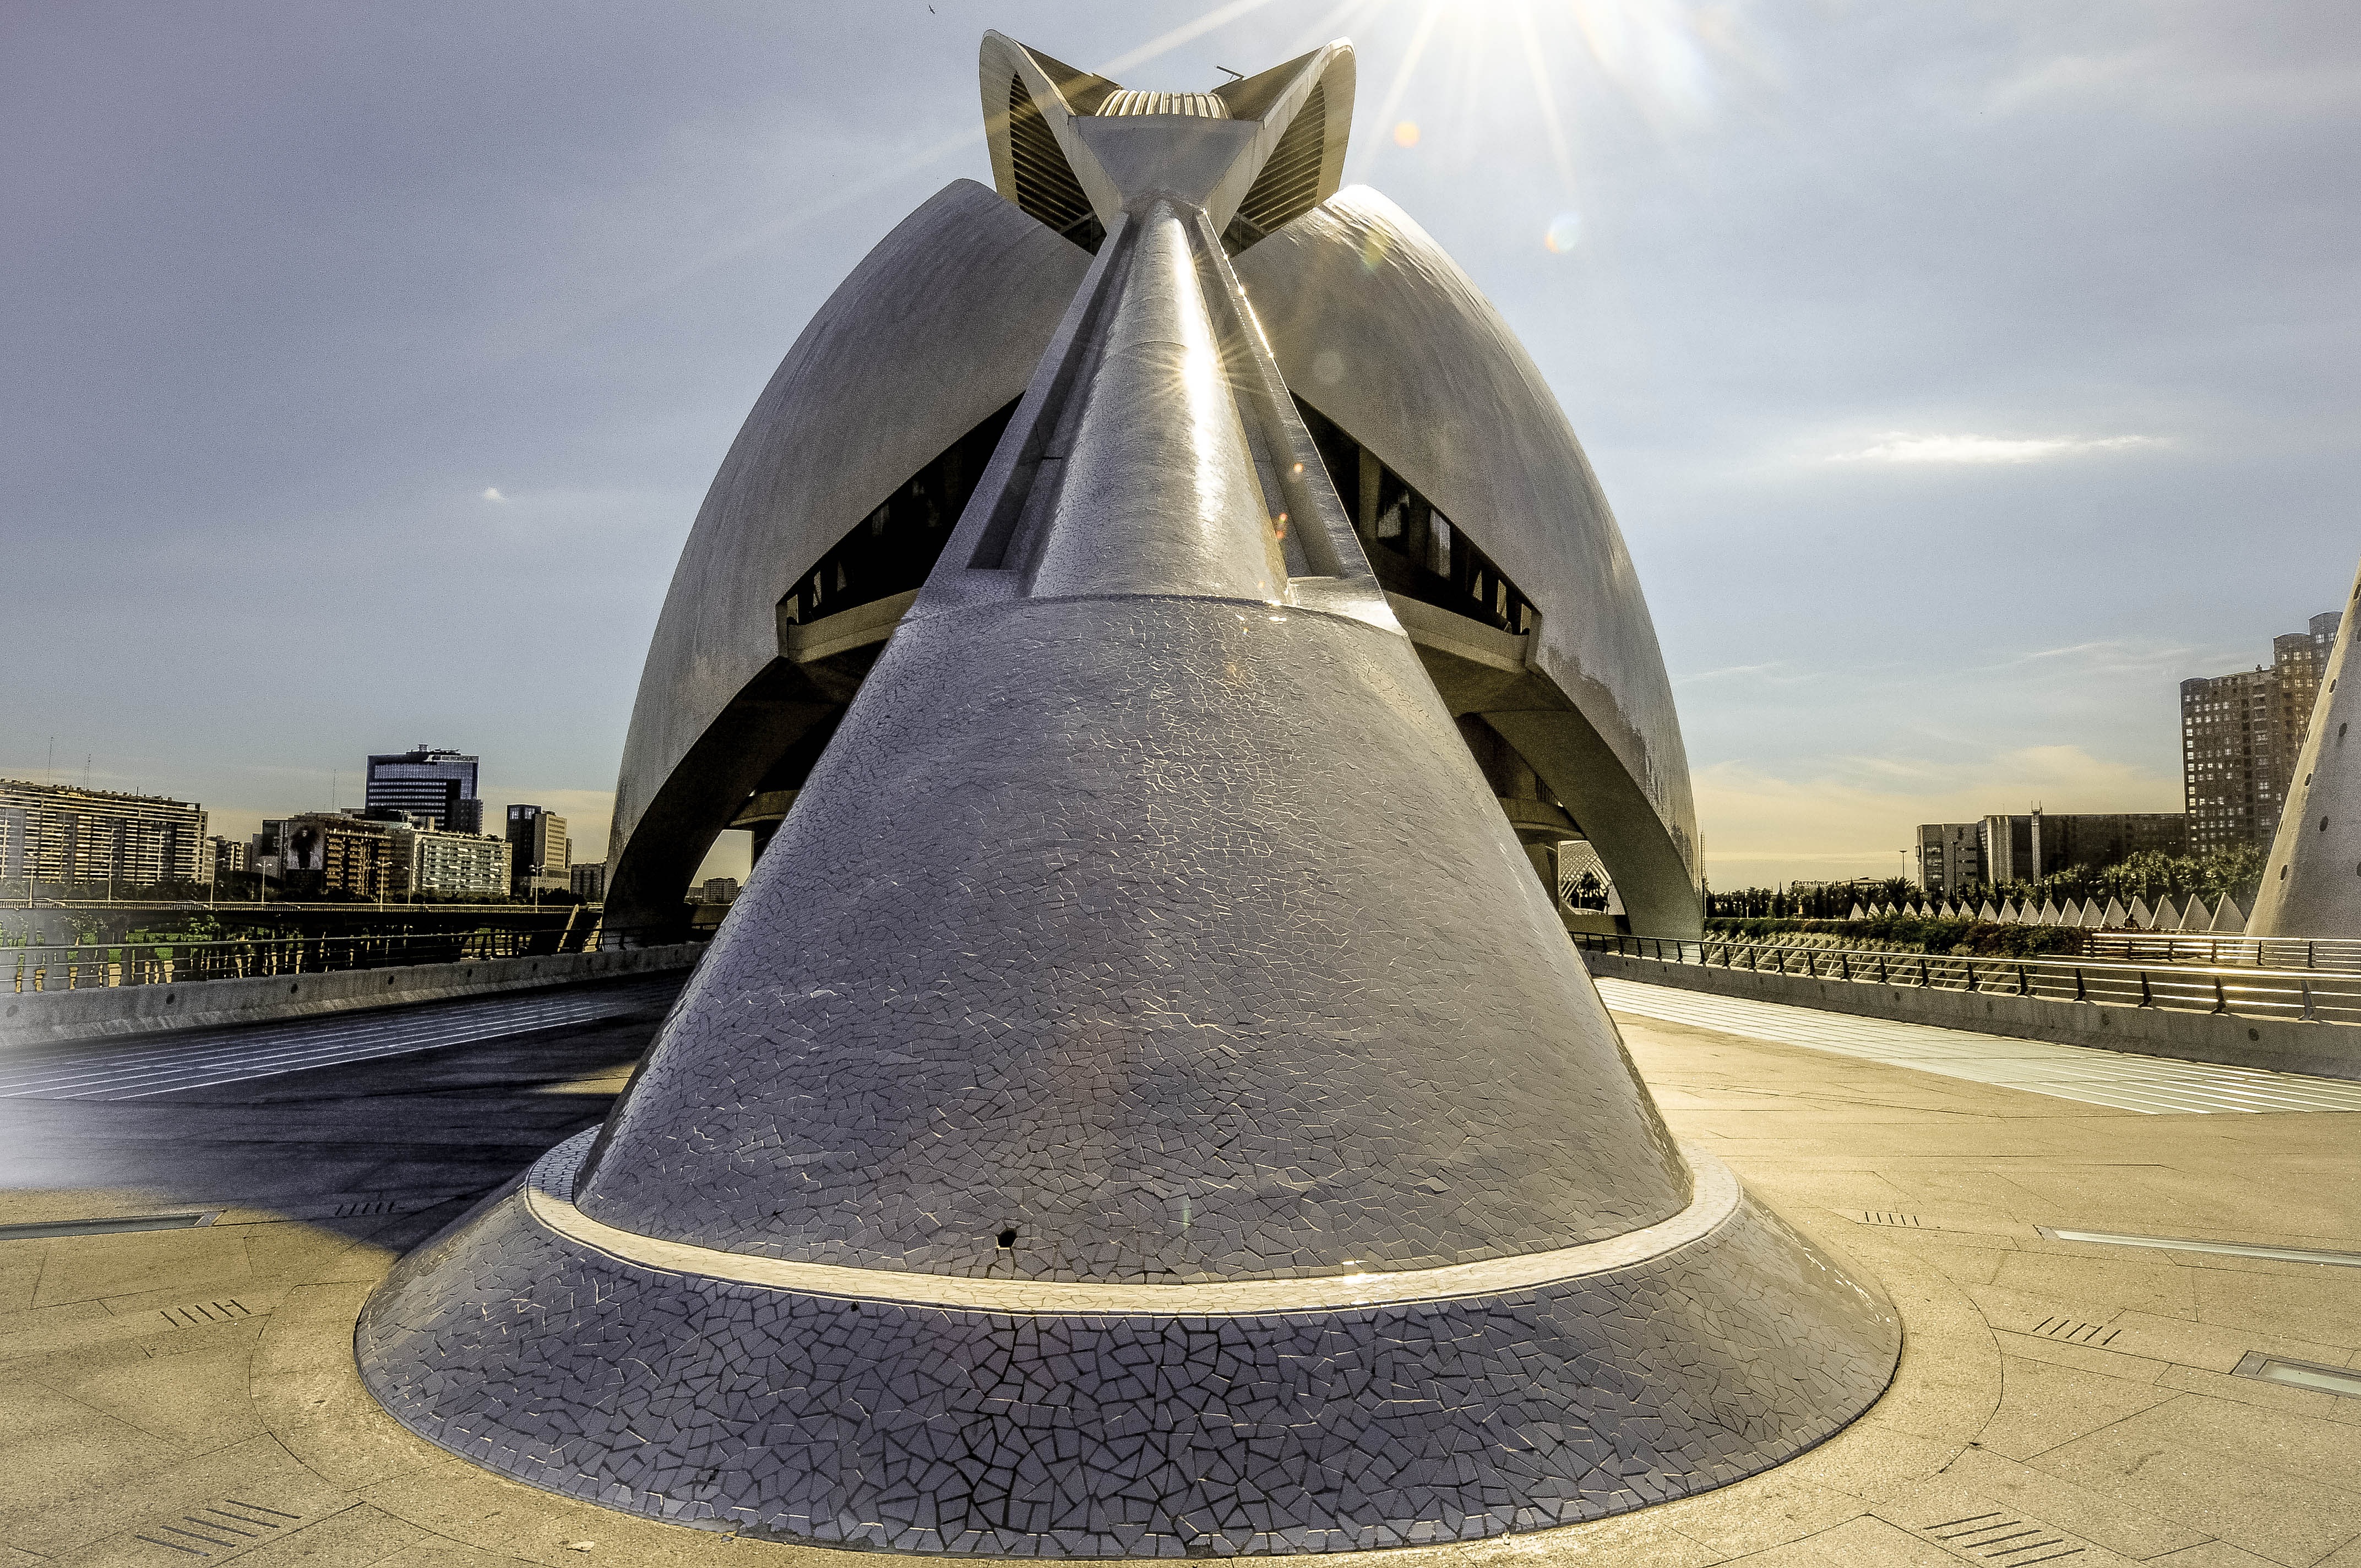
sand, light, architecture, night, building, city, monument, statue, landmark, tourism, sculpture, memorial, art, spain, temple, backlight, fountain, valencia, dome, valence, santiago calatrava, ancient history, city of the arts, palace queen sofia